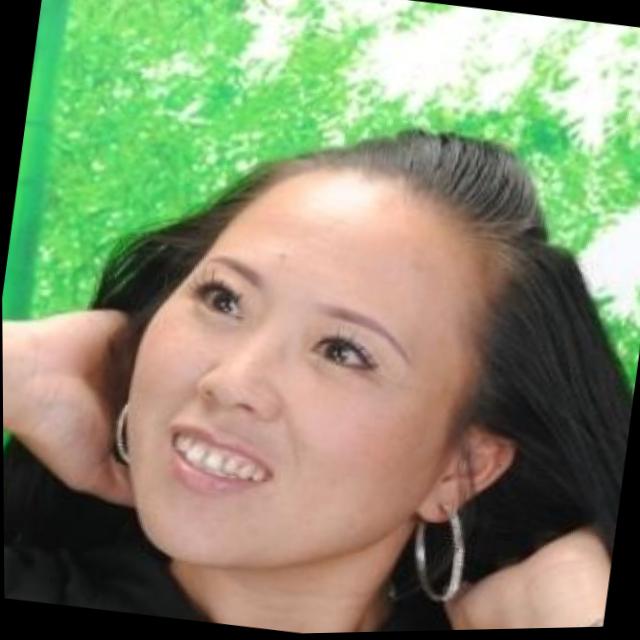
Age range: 21-44